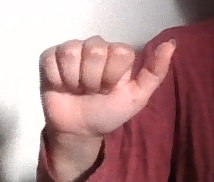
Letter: dhad